Outer space

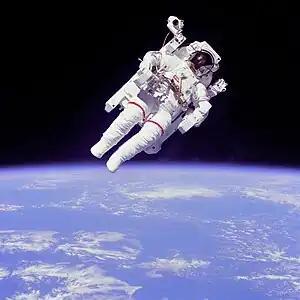
The lower half shows a blue planet with patchy white clouds. The upper half has a man in a white spacesuit and maneuvering unit against a black background.

The size of the whole universe is unknown, and it might be infinite in extent. According to the Big Bang theory, the very early universe was an extremely hot and dense state about 13.8 billion years ago which rapidly expanded. About 380,000 years later the universe had cooled sufficiently to allow protons and electrons to combine and form hydrogen—the so-called recombination epoch. When this happened, matter and energy became decoupled, allowing photons to travel freely through the continually expanding space. Matter that remained following the initial expansion has since undergone gravitational collapse to create stars, galaxies and other astronomical objects, leaving behind a deep vacuum that forms what is now called outer space. As light has a finite velocity, this theory constrains the size of the directly observable universe.